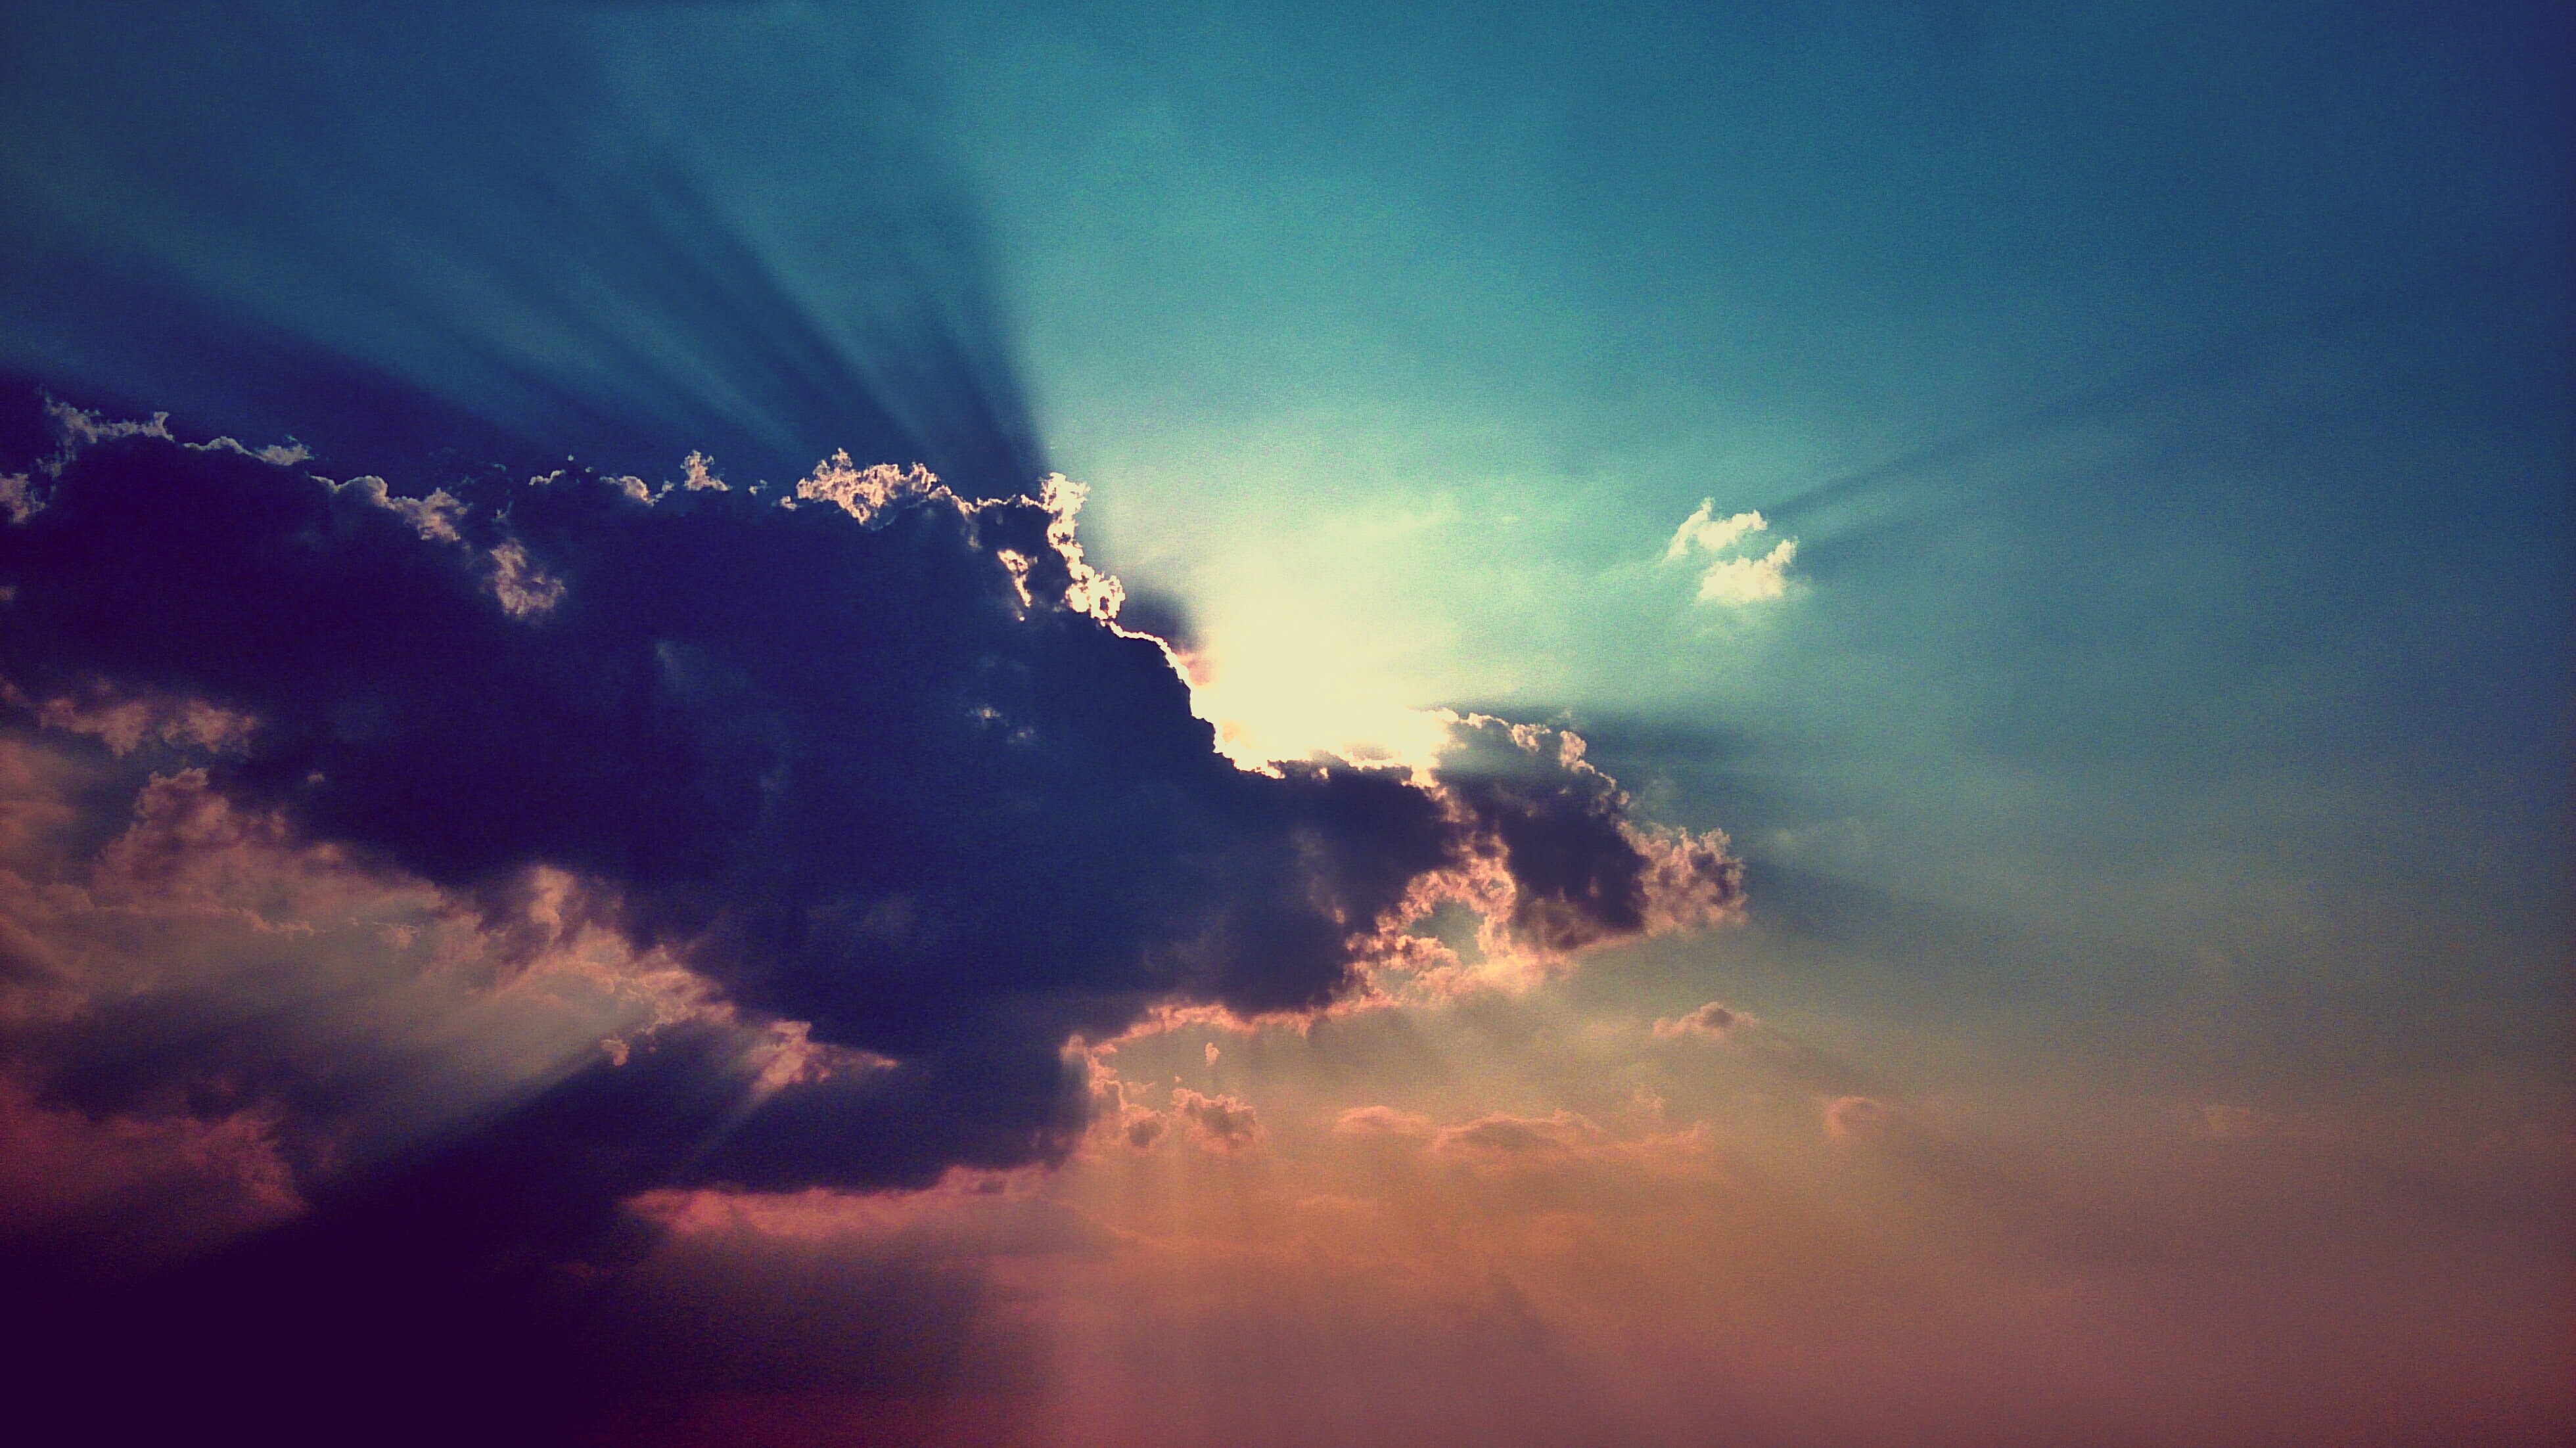
horizon, light, cloud, sky, sun, sunrise, sunset, sunlight, morning, dawn, atmosphere, dusk, evening, afterglow, meteorological phenomenon, atmosphere of earth